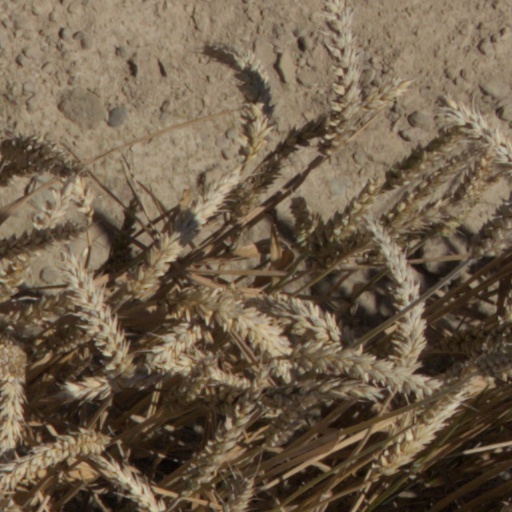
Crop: wheat